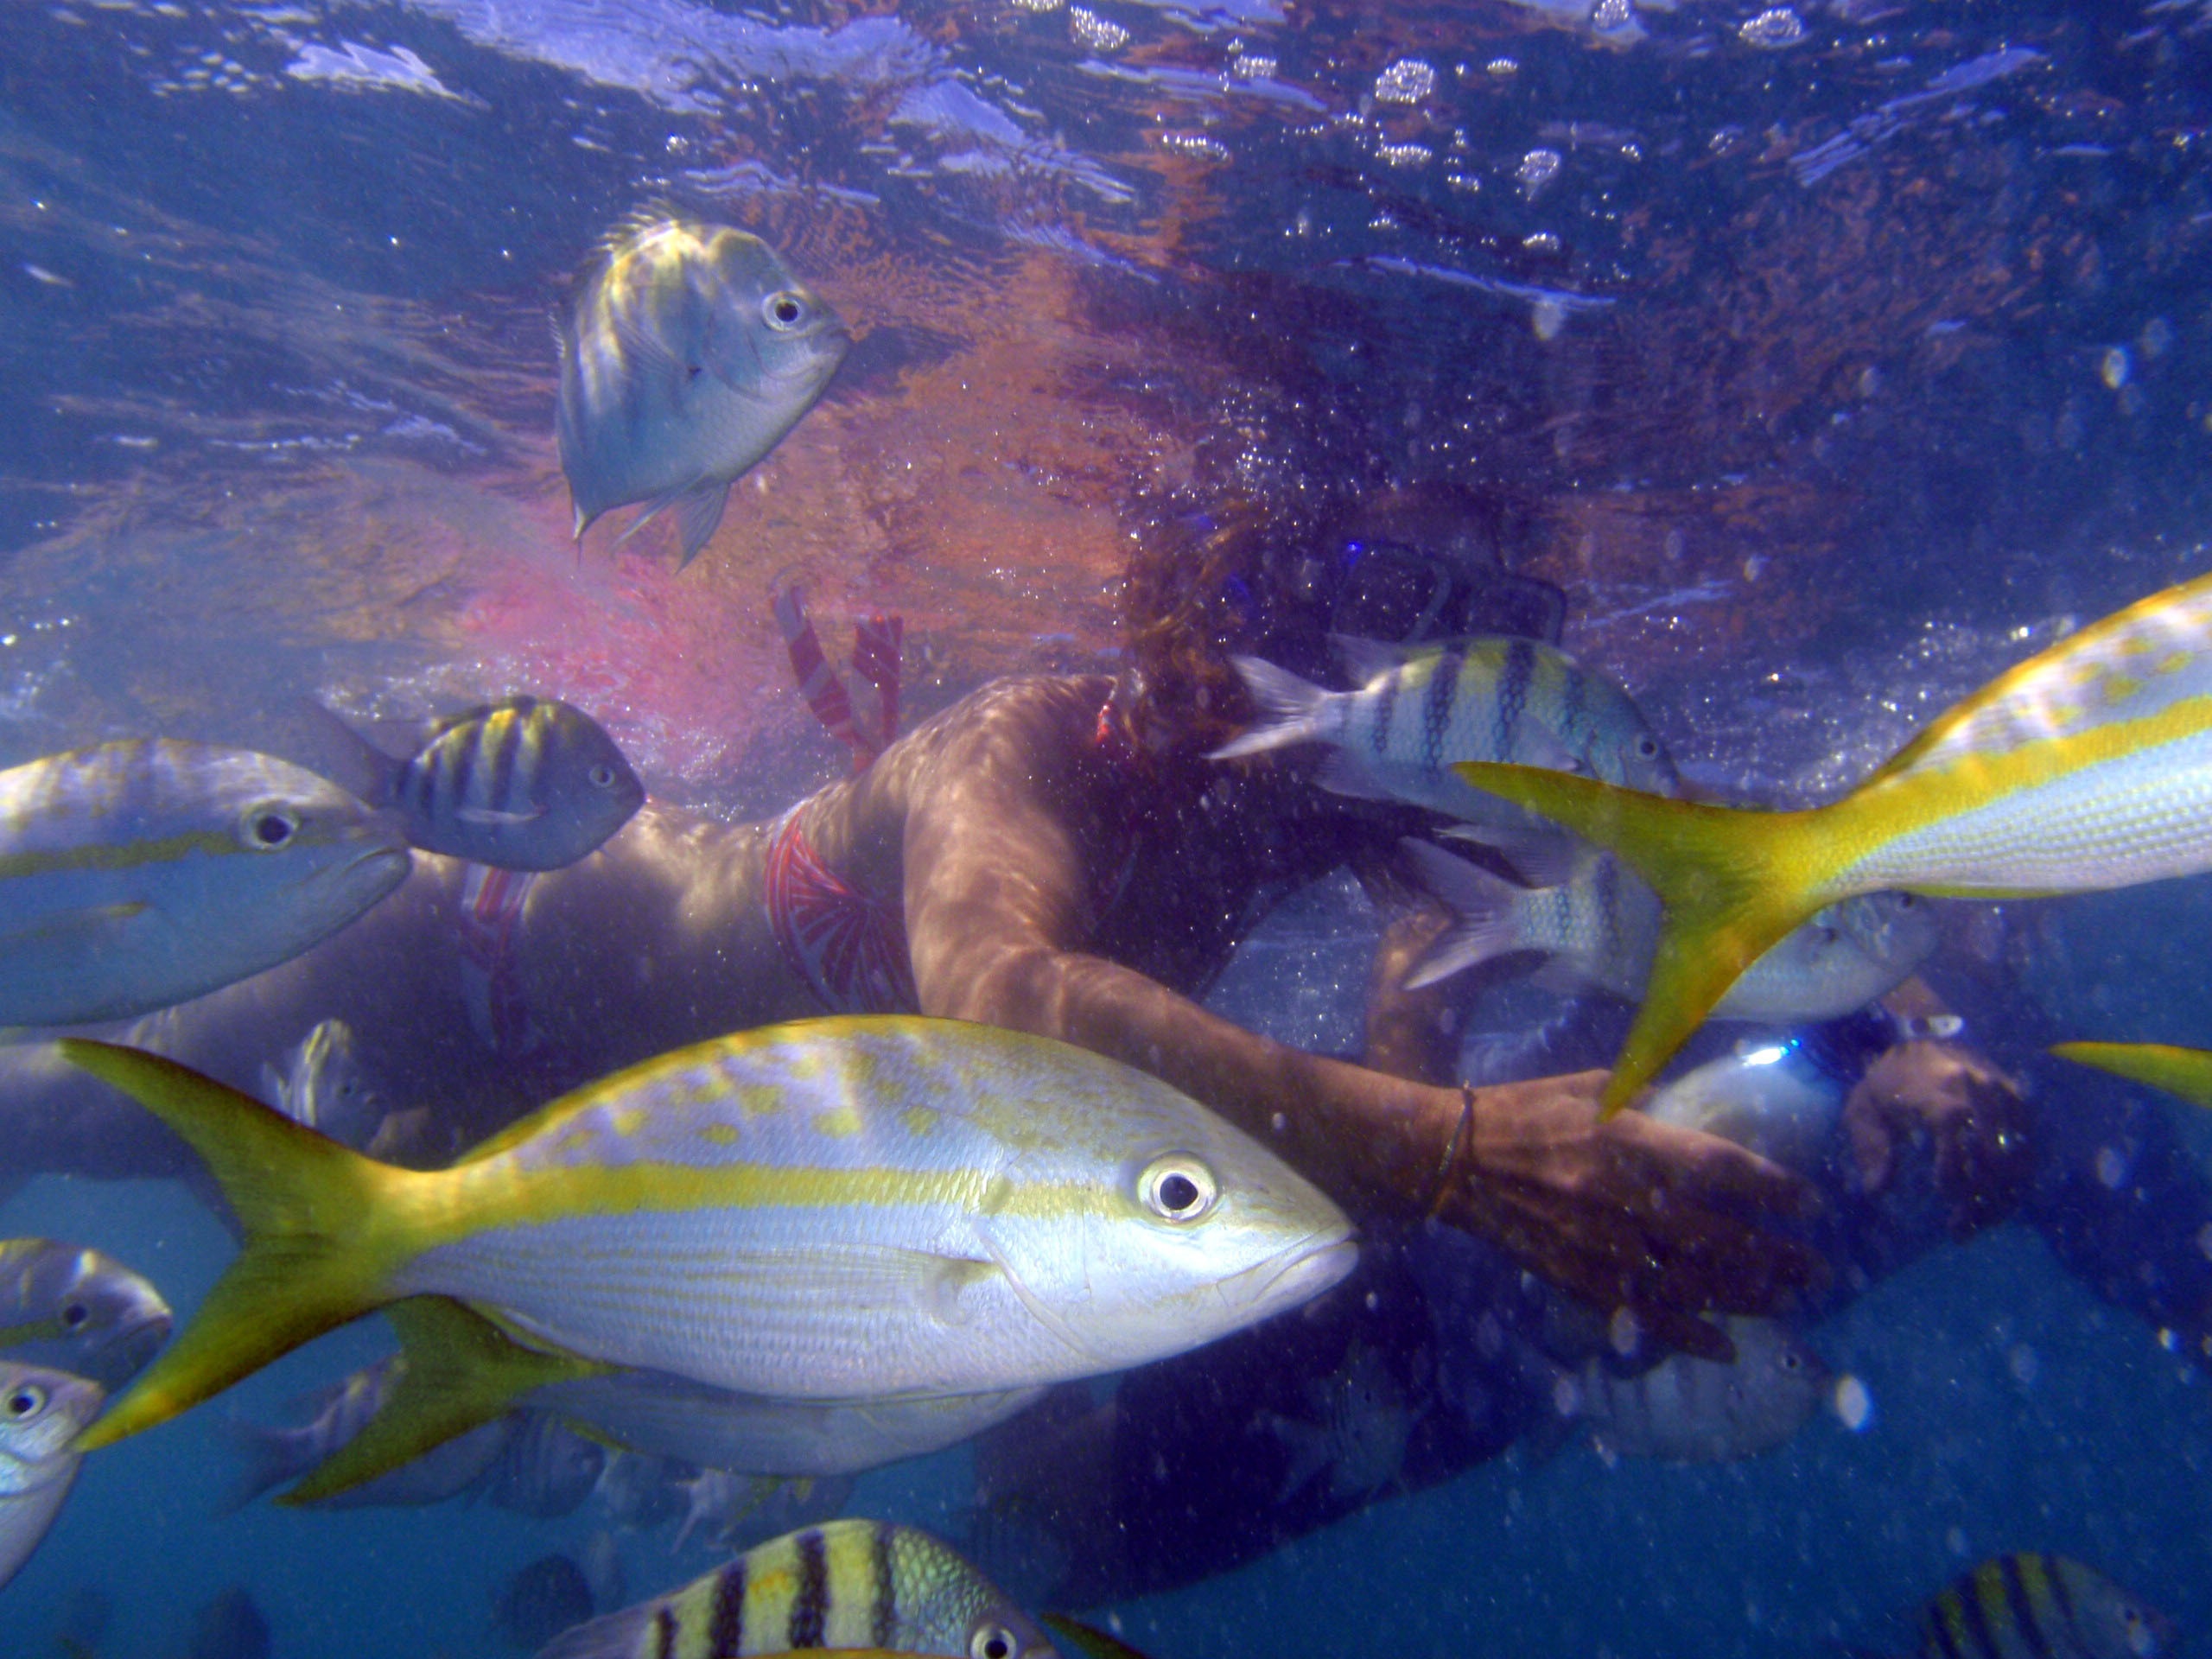
sea, ocean, underwater, biology, fish, reef, cuba, aquarium, scuba diving, apnea, ezptic, marine biology, coral reef fish, deep sea fish, freshwater aquarium